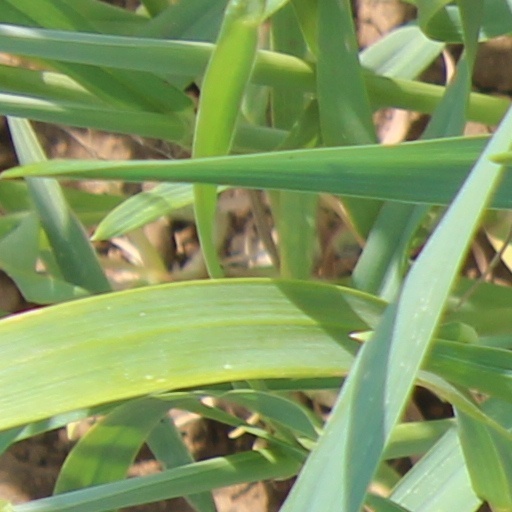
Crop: wheat